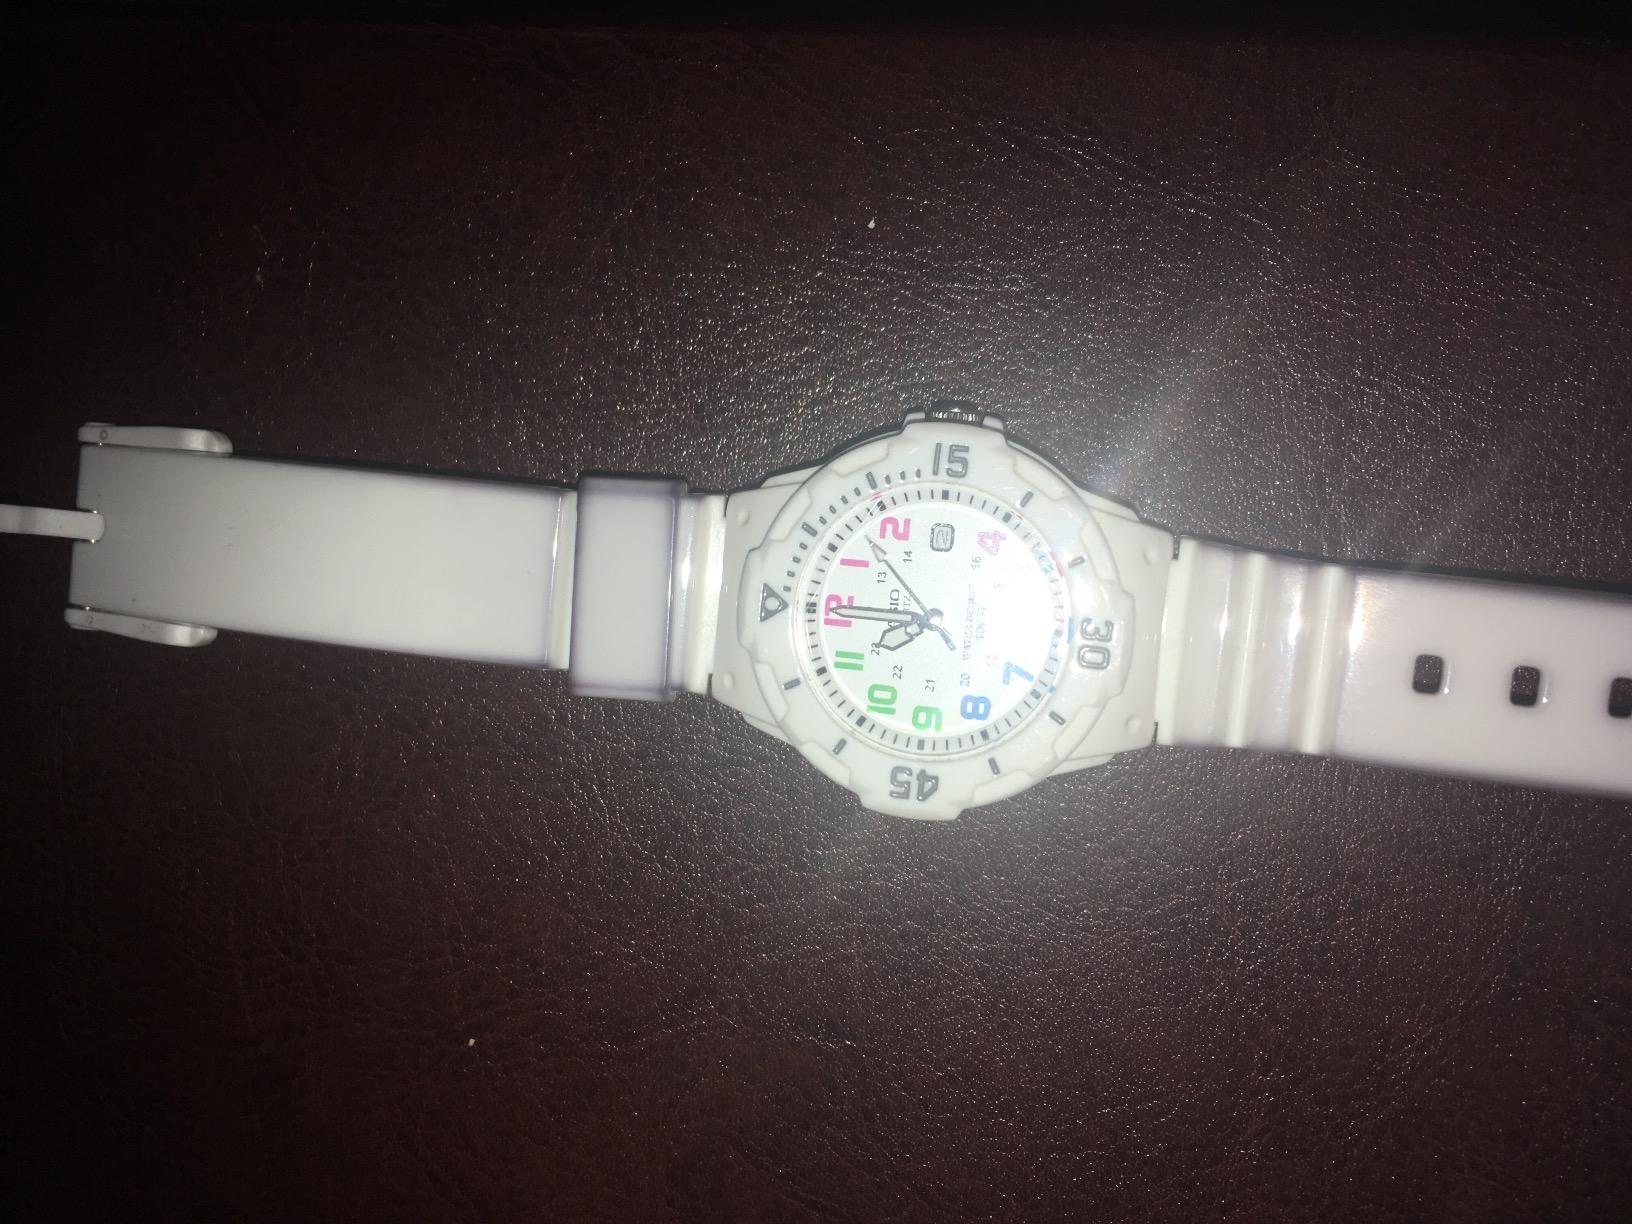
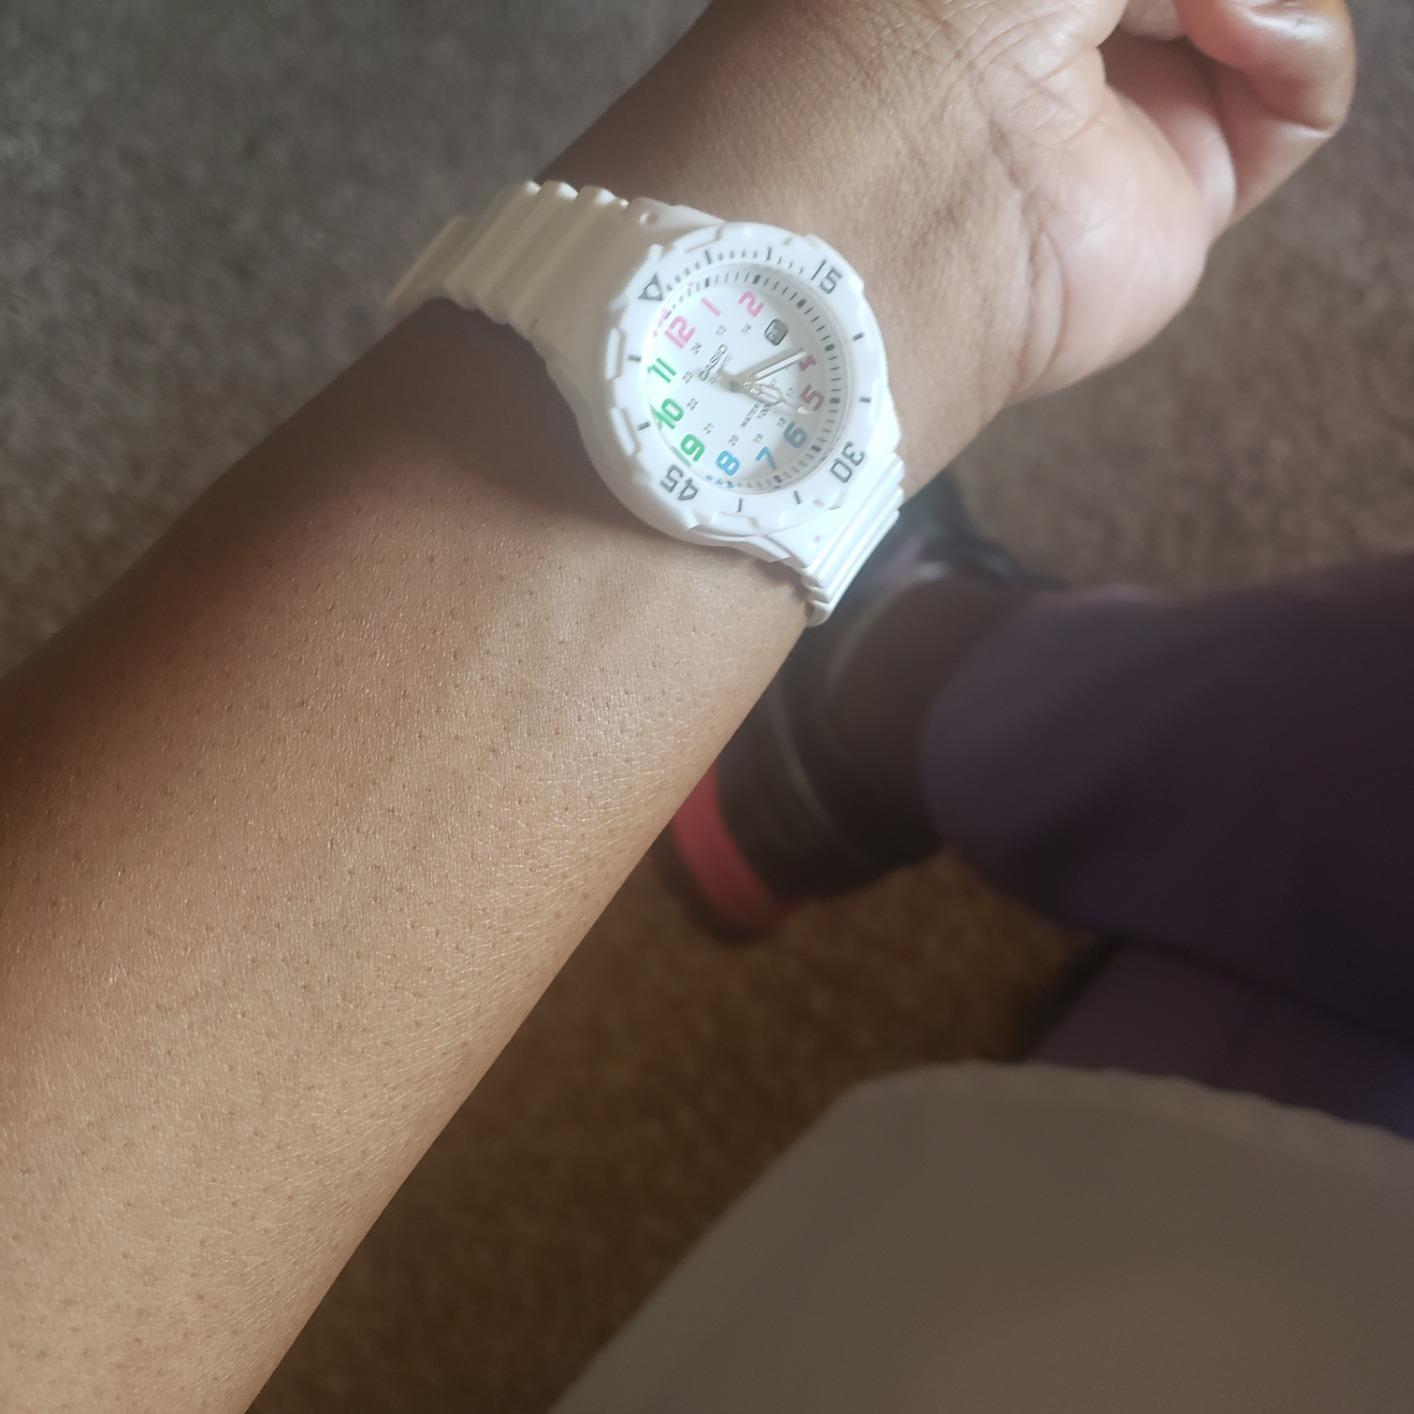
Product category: accessories_watch
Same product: yes